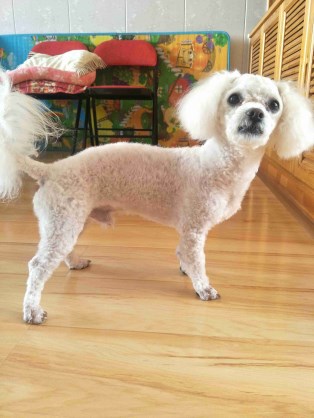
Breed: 3083-n000117-Bichon_Frise